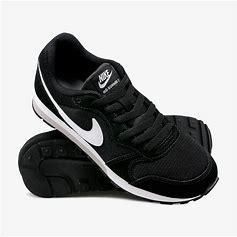
Brand: Nike
Model: MD Runner 2